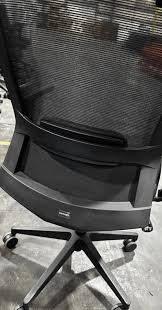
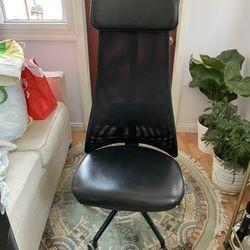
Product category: items_chair
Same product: no